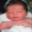
Label: baby